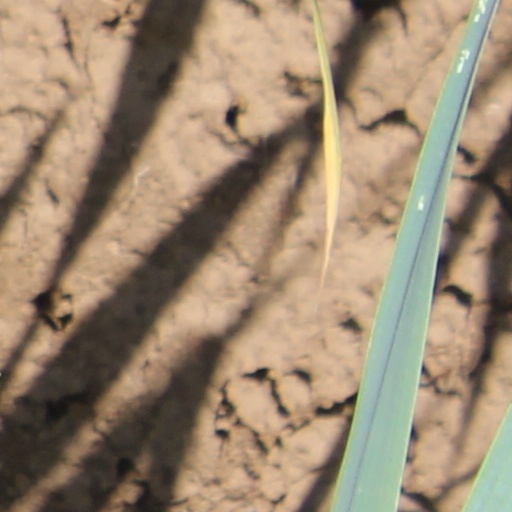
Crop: wheat